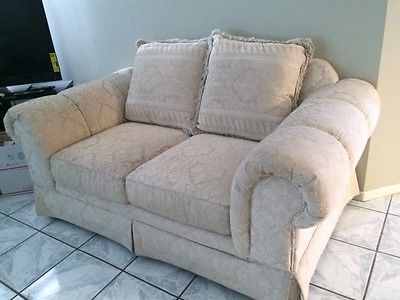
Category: sofa